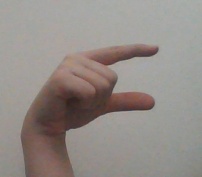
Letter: dal